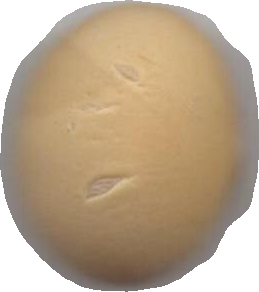
Variety: Dega